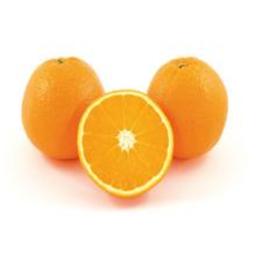
Label: Orange